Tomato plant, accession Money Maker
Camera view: tilt-top (135 deg); turntable rotation: 180 degrees
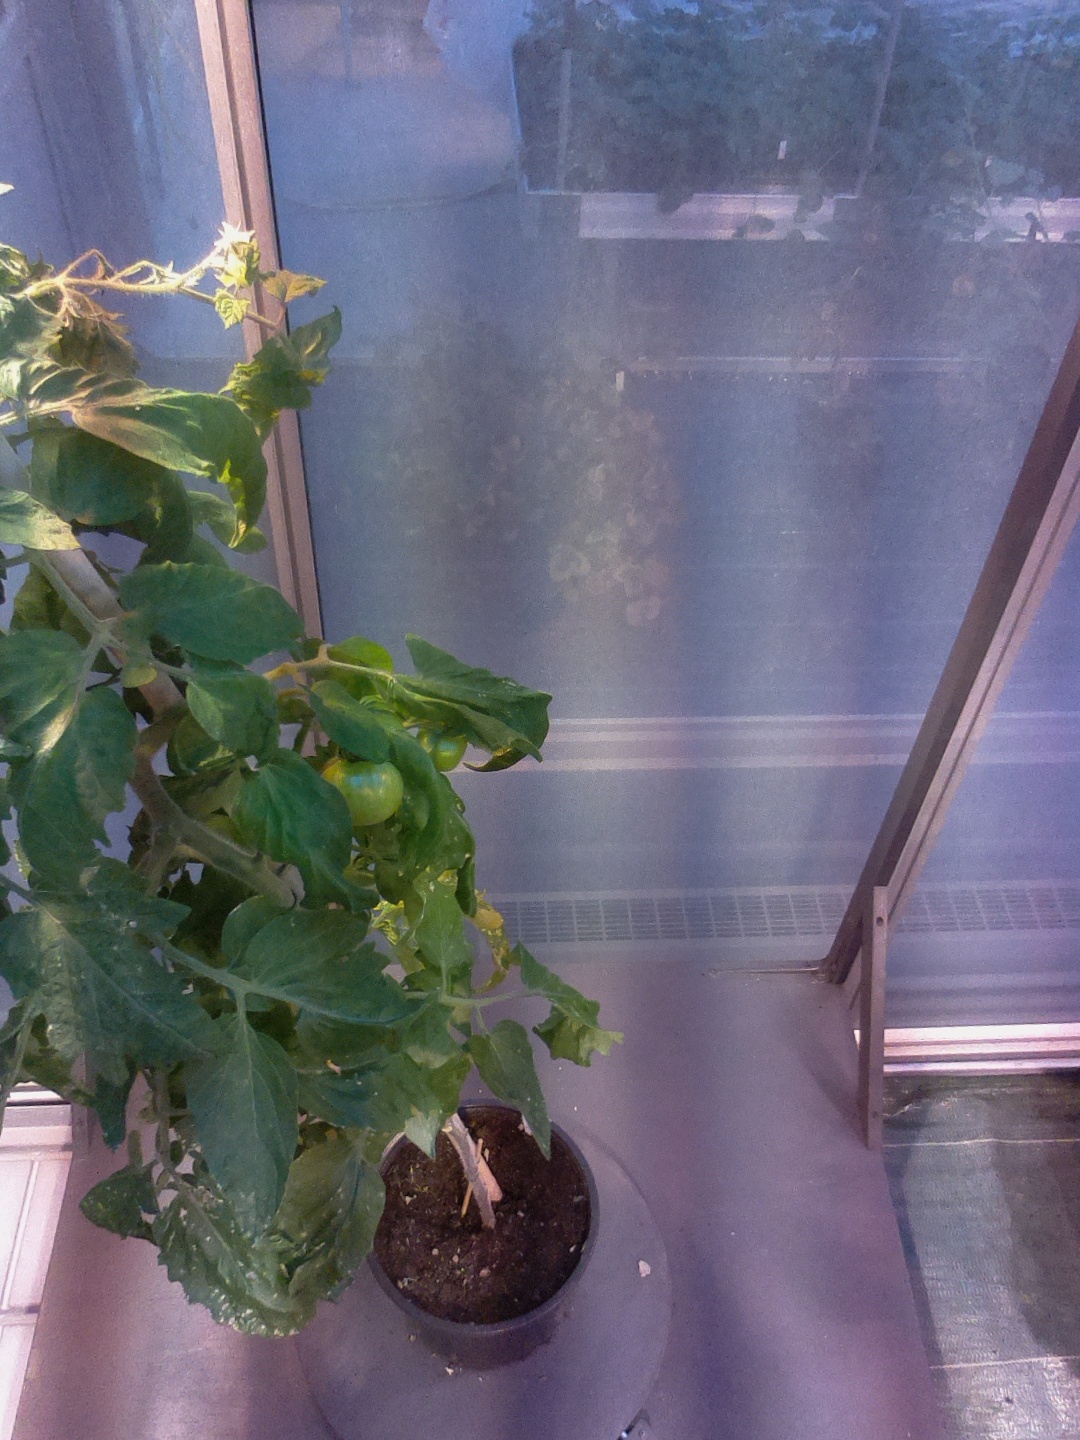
BBCH growth stage 73: 30%-40% of final fruit size